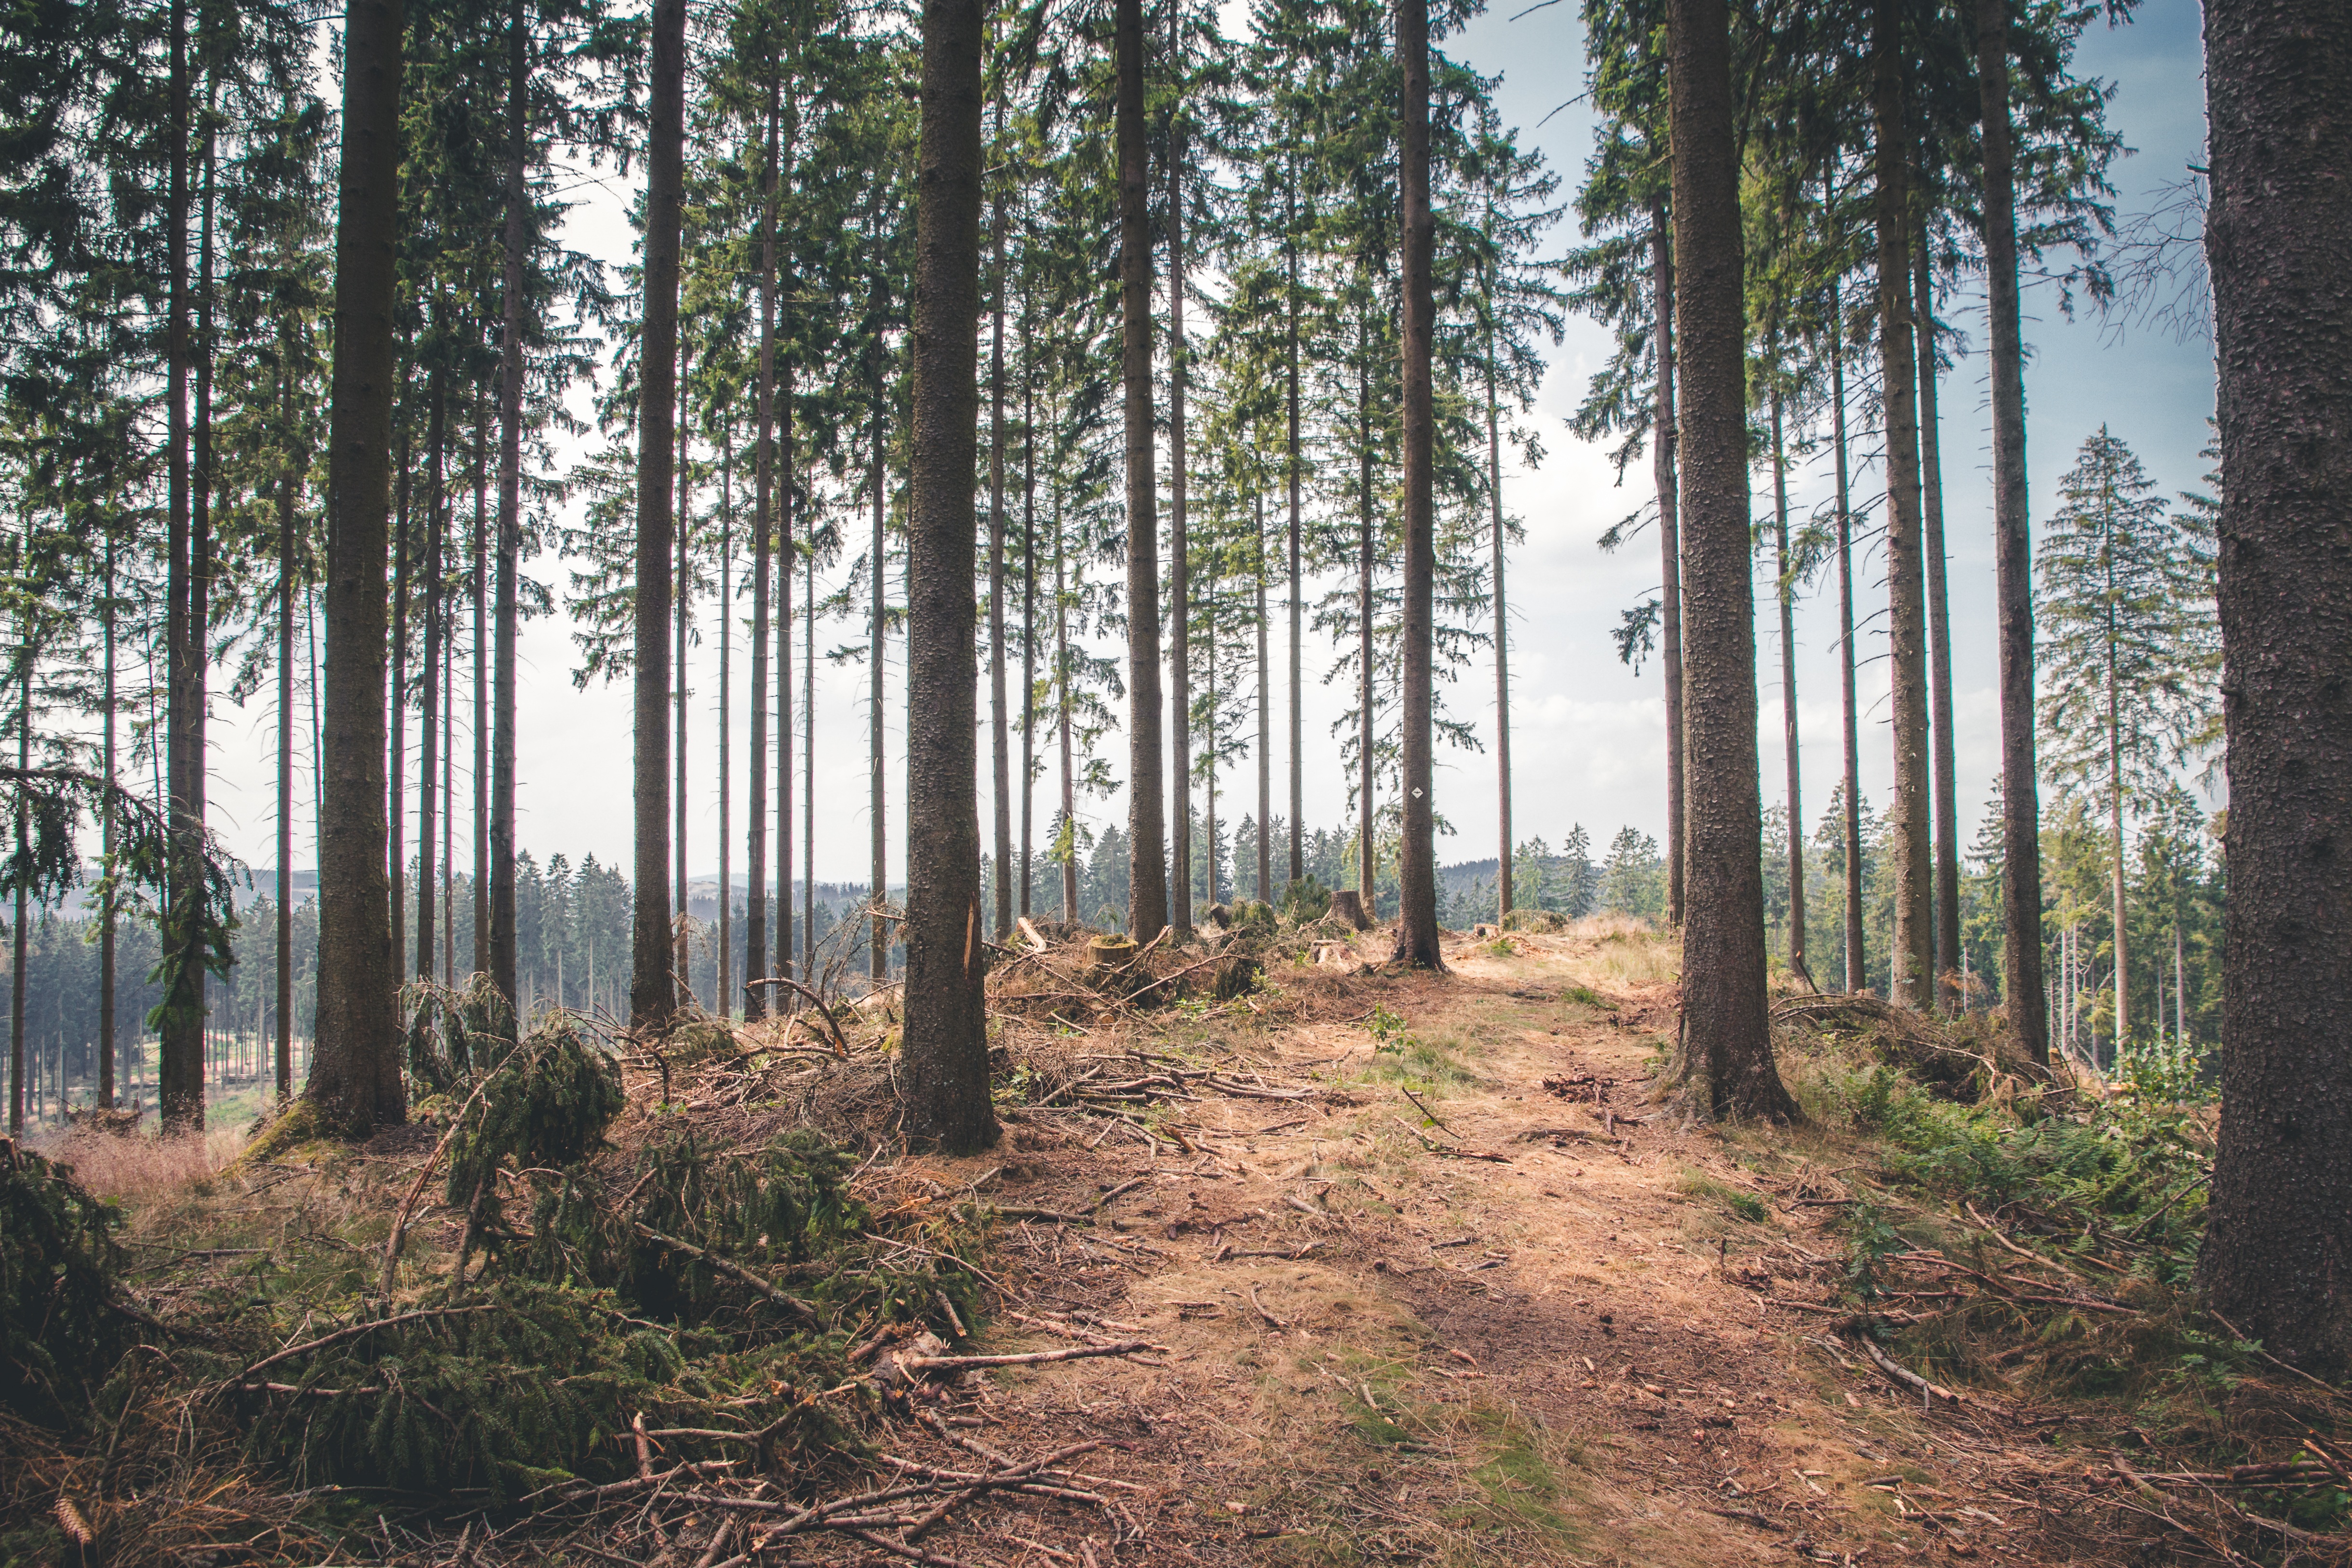
landscape, tree, nature, forest, path, outdoor, wilderness, plant, hiking, trail, conifer, trees, spruce, deciduous, wetland, plantation, grove, woodland, habitat, away, ecosystem, migratory path, biome, old growth forest, natural environment, woody plant, temperate broadleaf and mixed forest, temperate coniferous forest, land plant, land lot